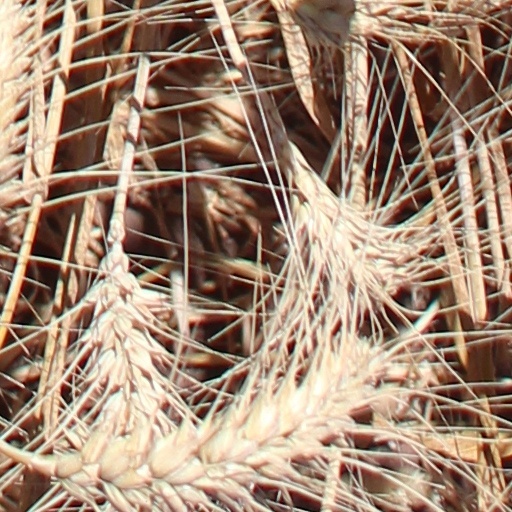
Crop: wheat